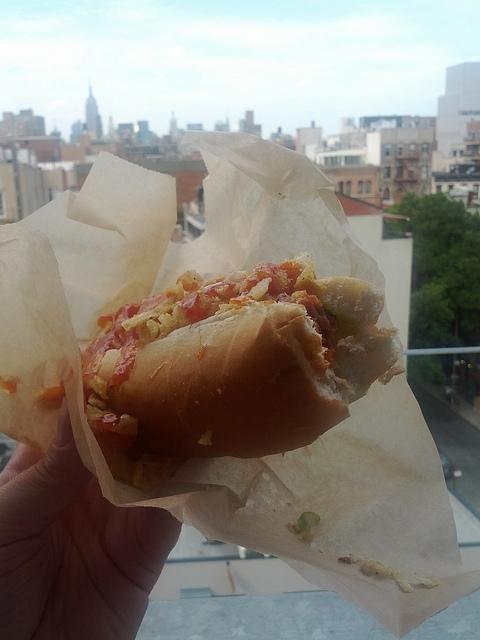
The person holds up a partially-eaten hot dog wrapped in paper.